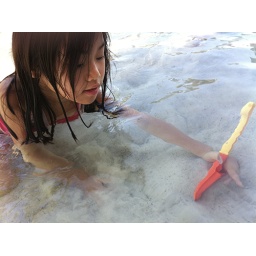
Scooping up sand in shallow water